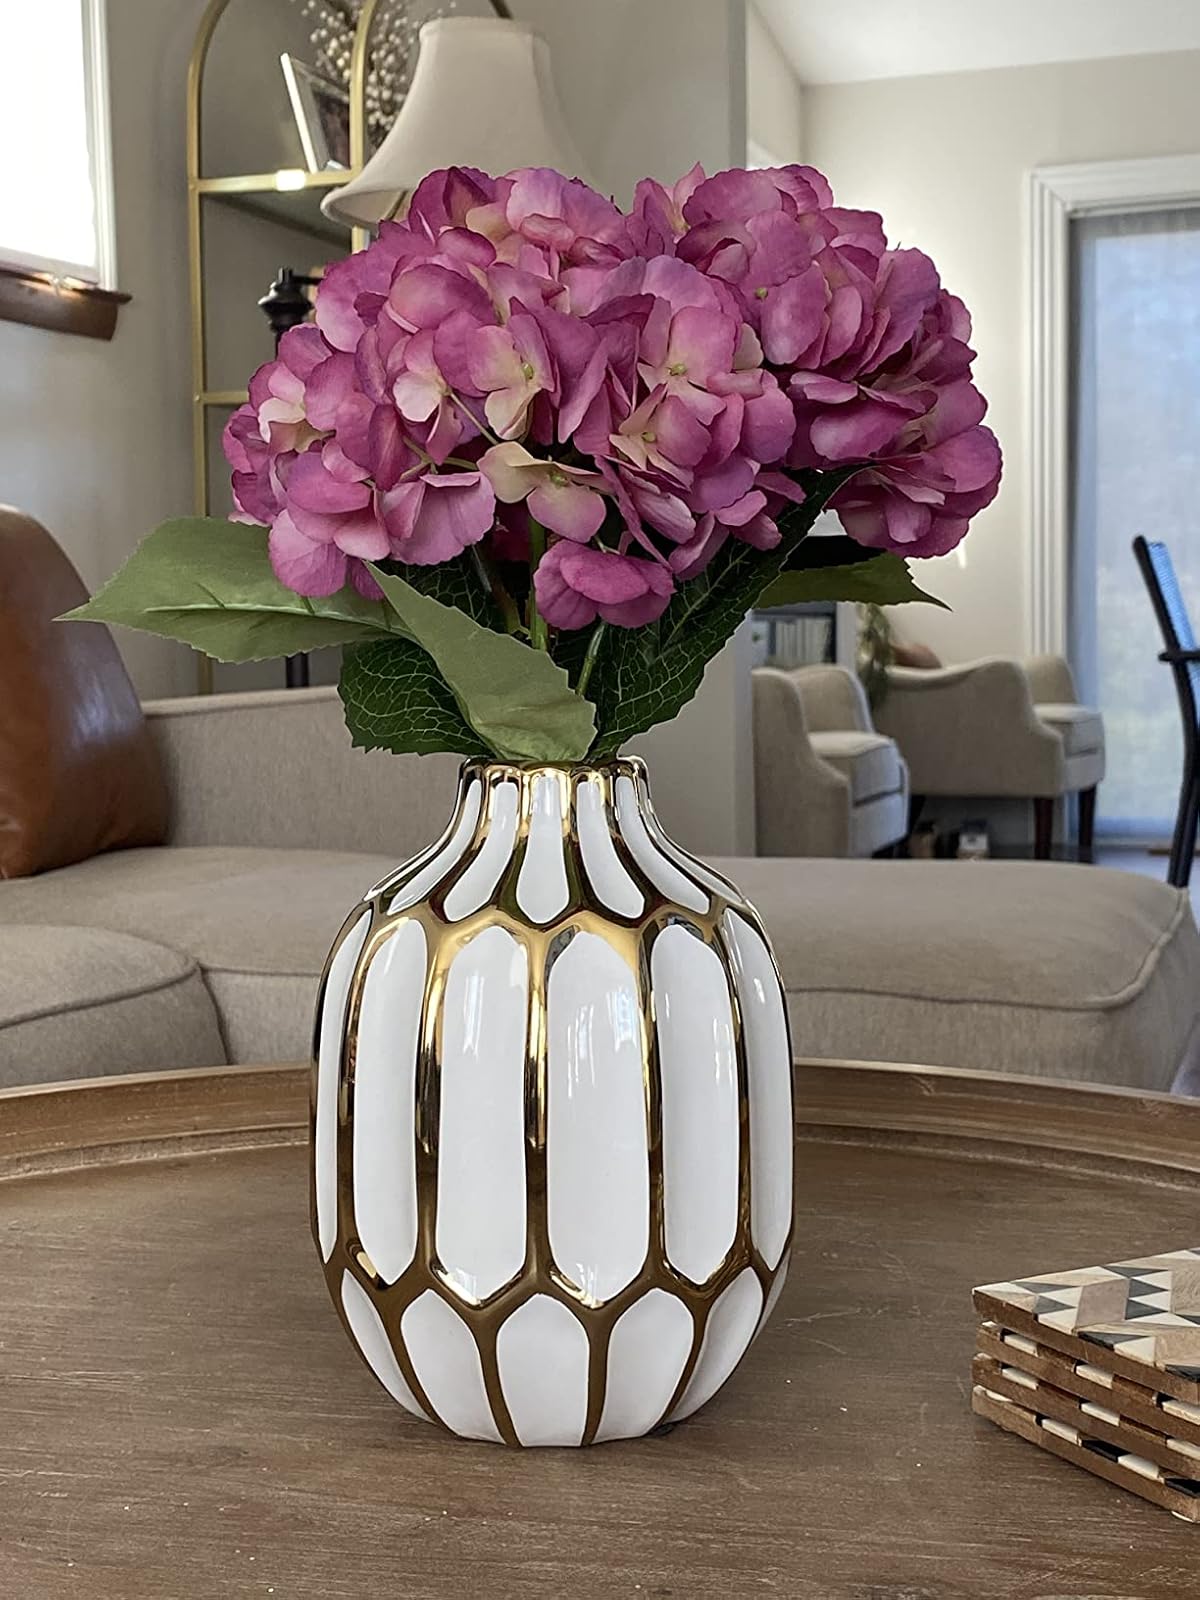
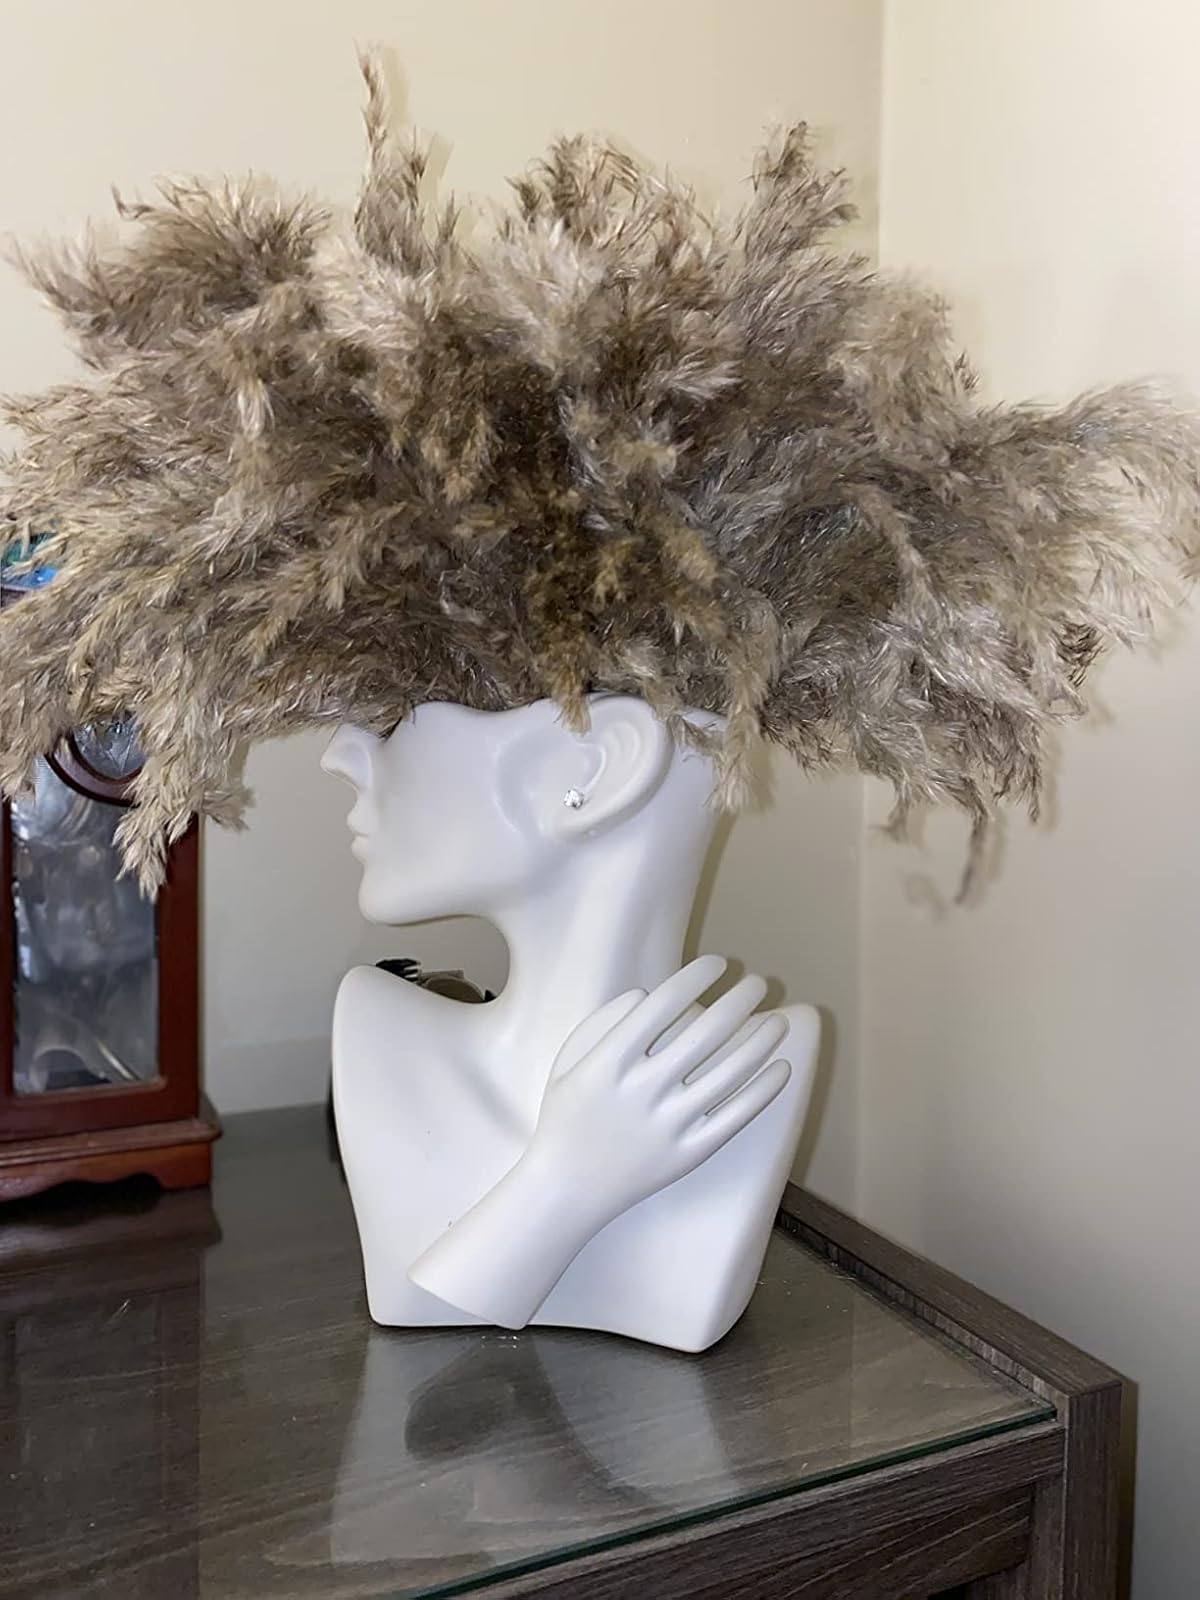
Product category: vase
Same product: no